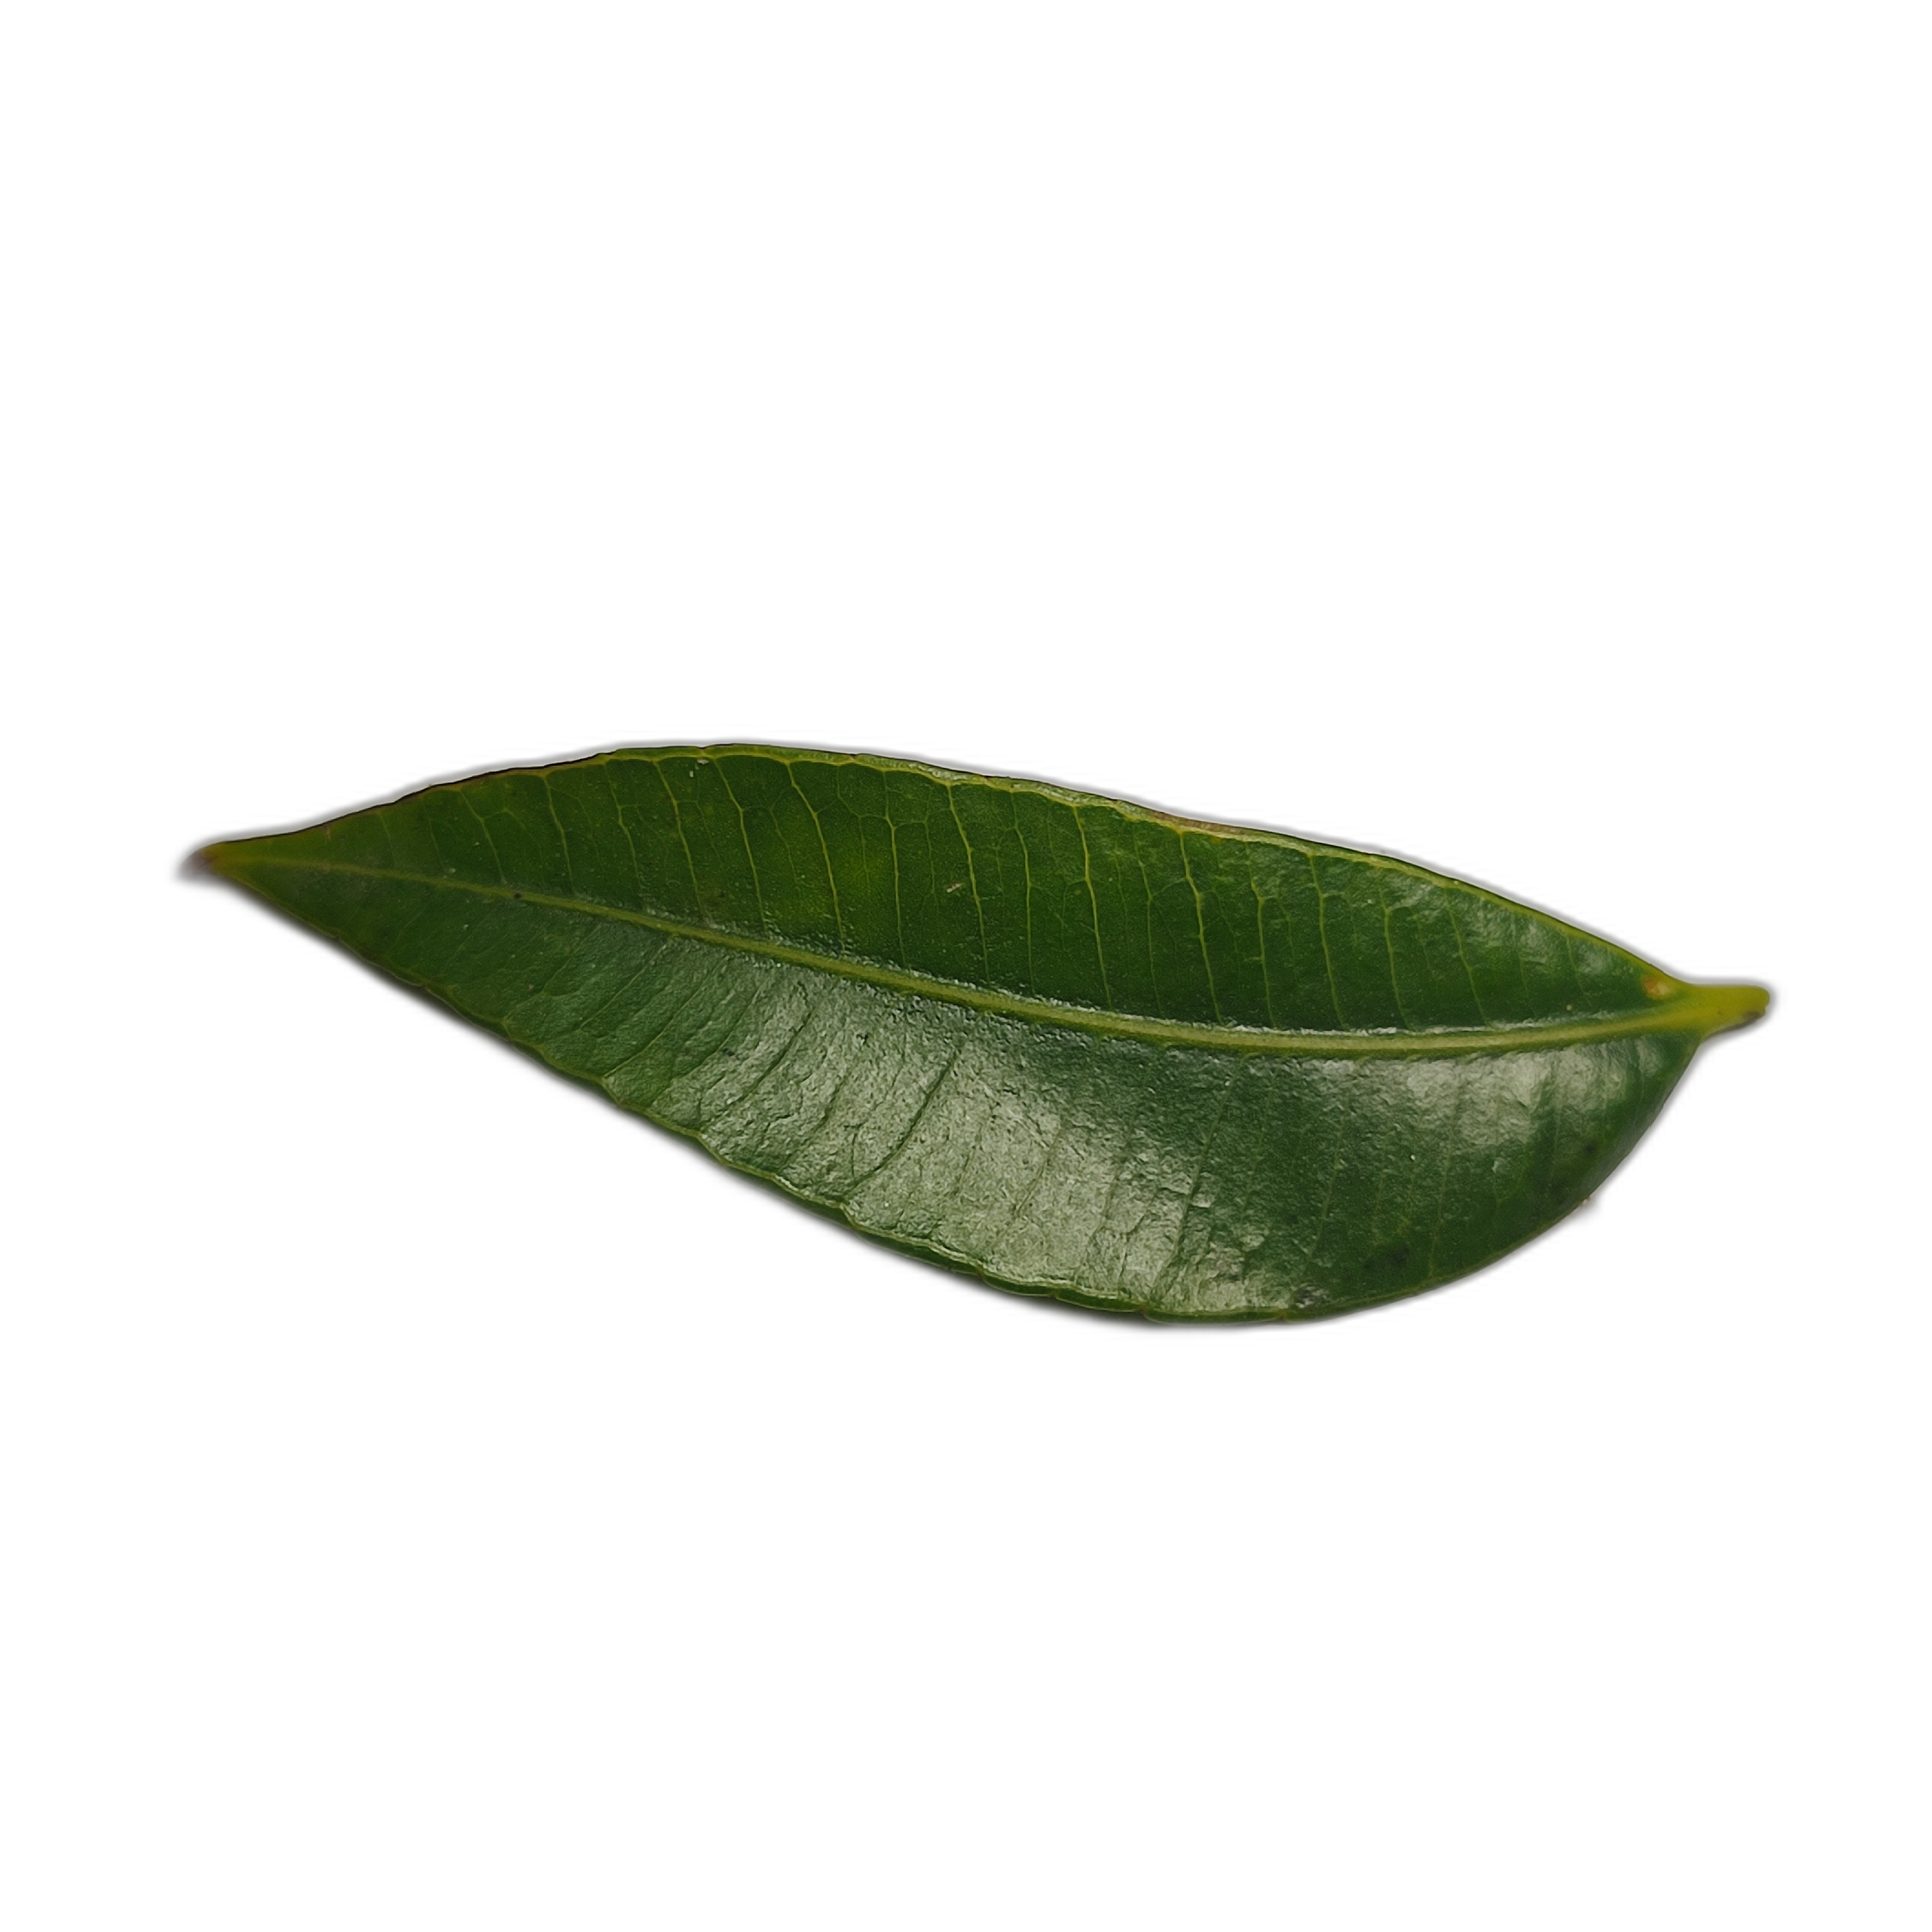
Label: healthy